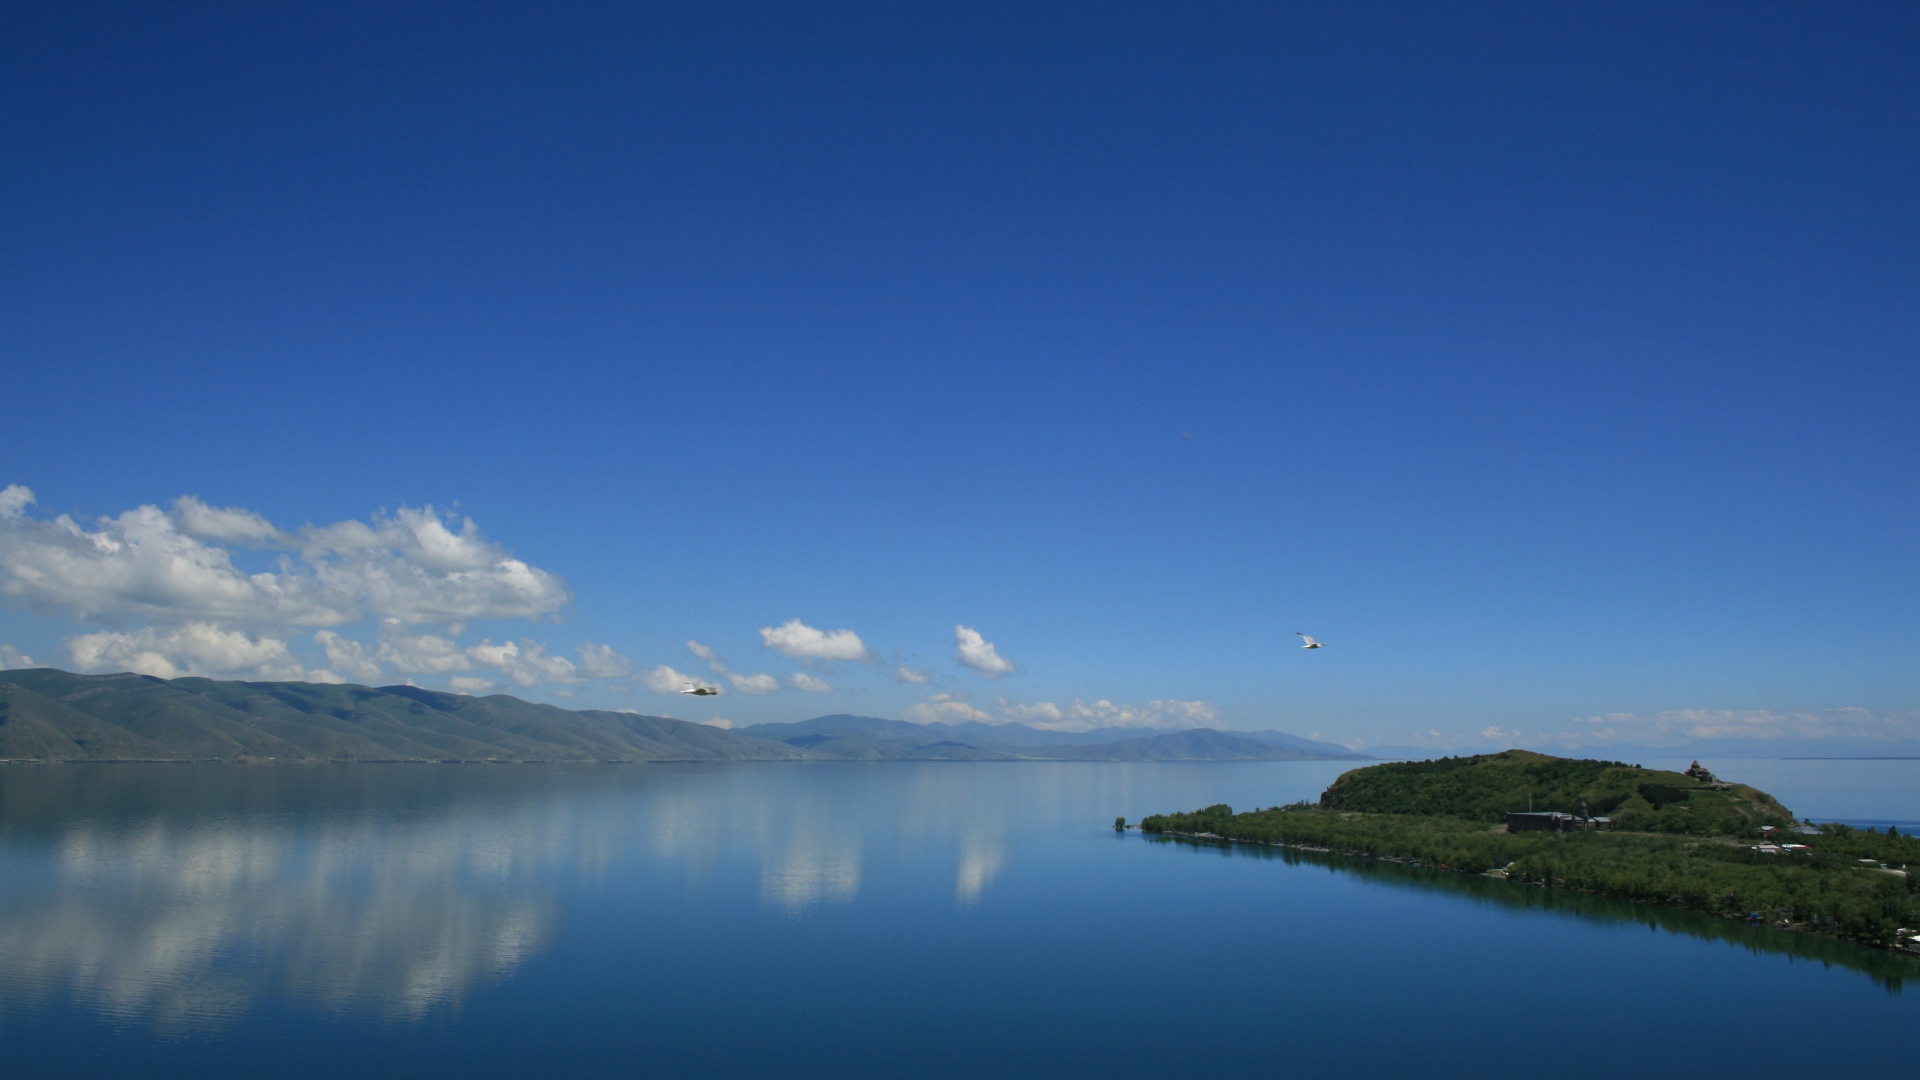
dag, sky, nature, daytime, reflection, water, horizon, calm, atmosphere, highland, loch, water resources, reservoir, lake, atmosphere of earth, cloud, morning, mount scenery, phenomenon, sea, promontory, fell, cumulus, mountain range, fjord, landscape, sunlight, mountain, inlet, river, lake district, computer wallpaper, bay, hill